Bushirt T-shirt

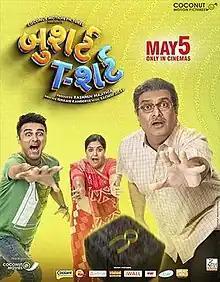
Official poster

Bushirt T-shirt is a 2023 Indian Gujarati comedy drama film written and directed by Ishaan Randeria and produced by Rashmin Majithia under the banner Coconut Motion Pictures. It stars Siddharth Randeria, Kamlesh Ozza, Vandana Pathak and Reeva Rachh in the lead roles. It was released on 5 May 2023 and received positively by critics.